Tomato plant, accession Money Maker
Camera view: bottom (45 deg); turntable rotation: 180 degrees
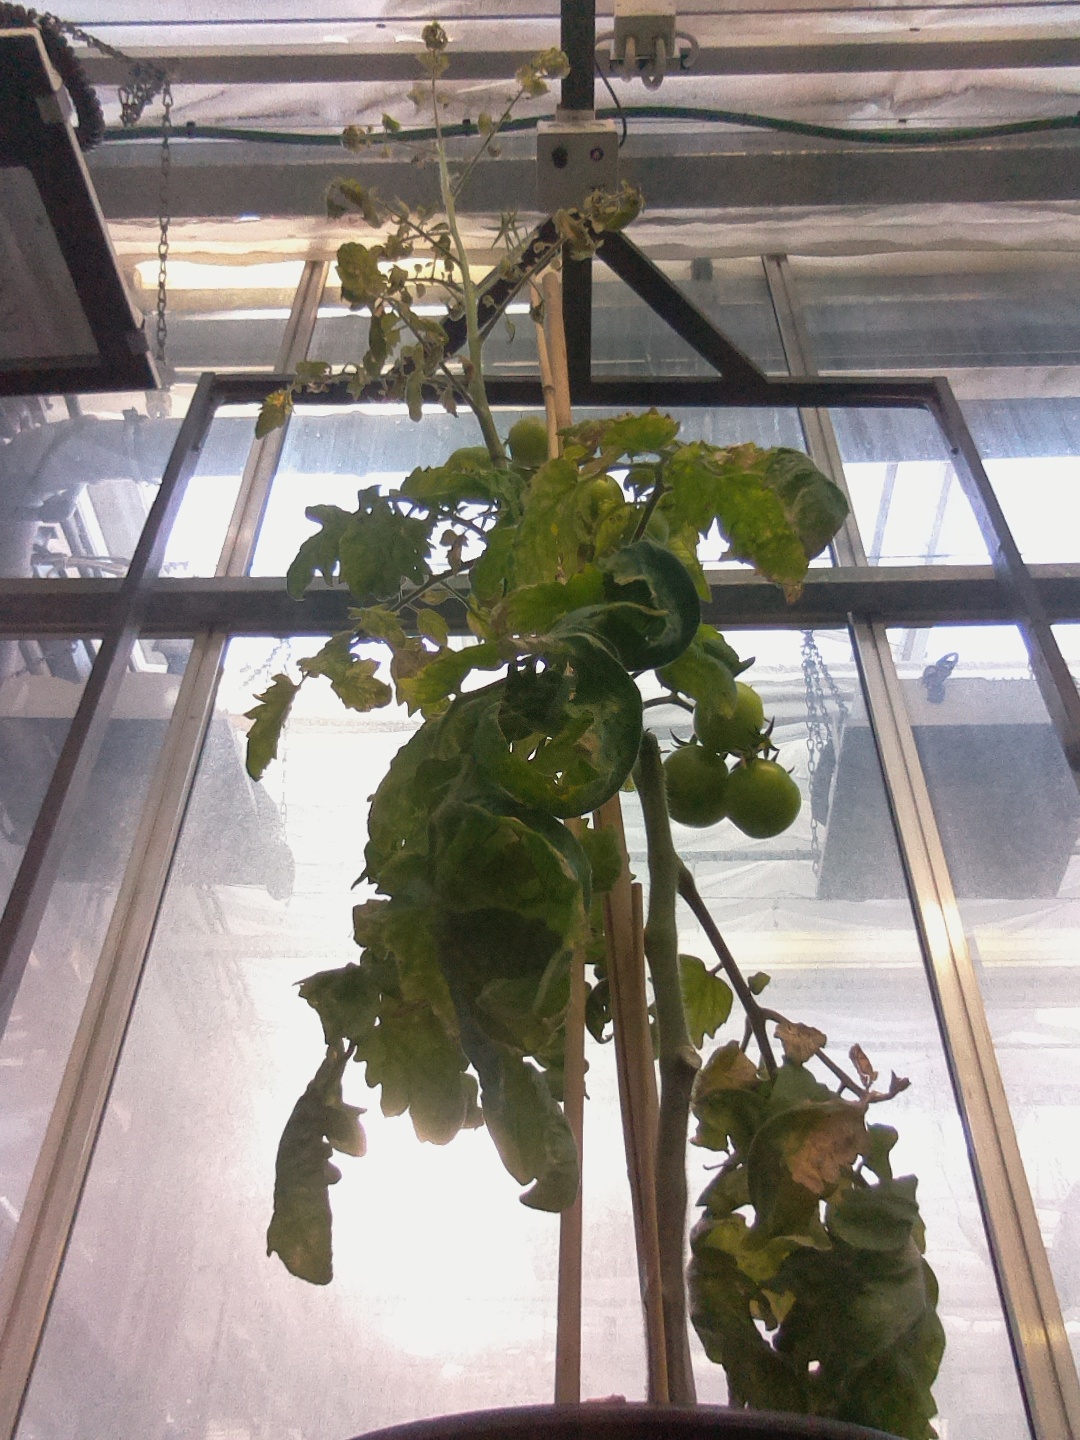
BBCH growth stage 77: 70%-80% of final fruit size